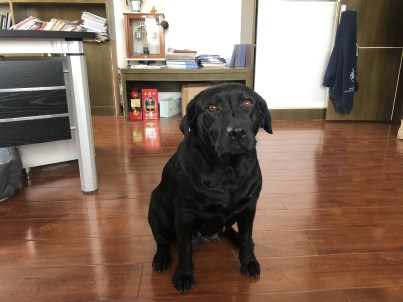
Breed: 3580-n000122-Labrador_retriever